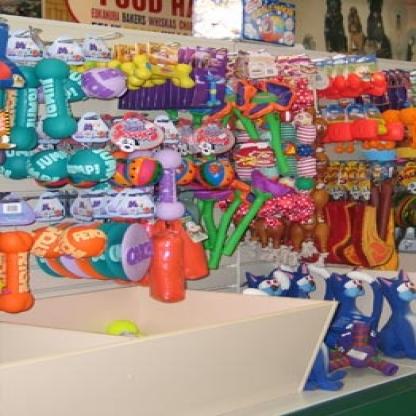
Scene: Indoor